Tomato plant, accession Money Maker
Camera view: bottom (45 deg); turntable rotation: 210 degrees
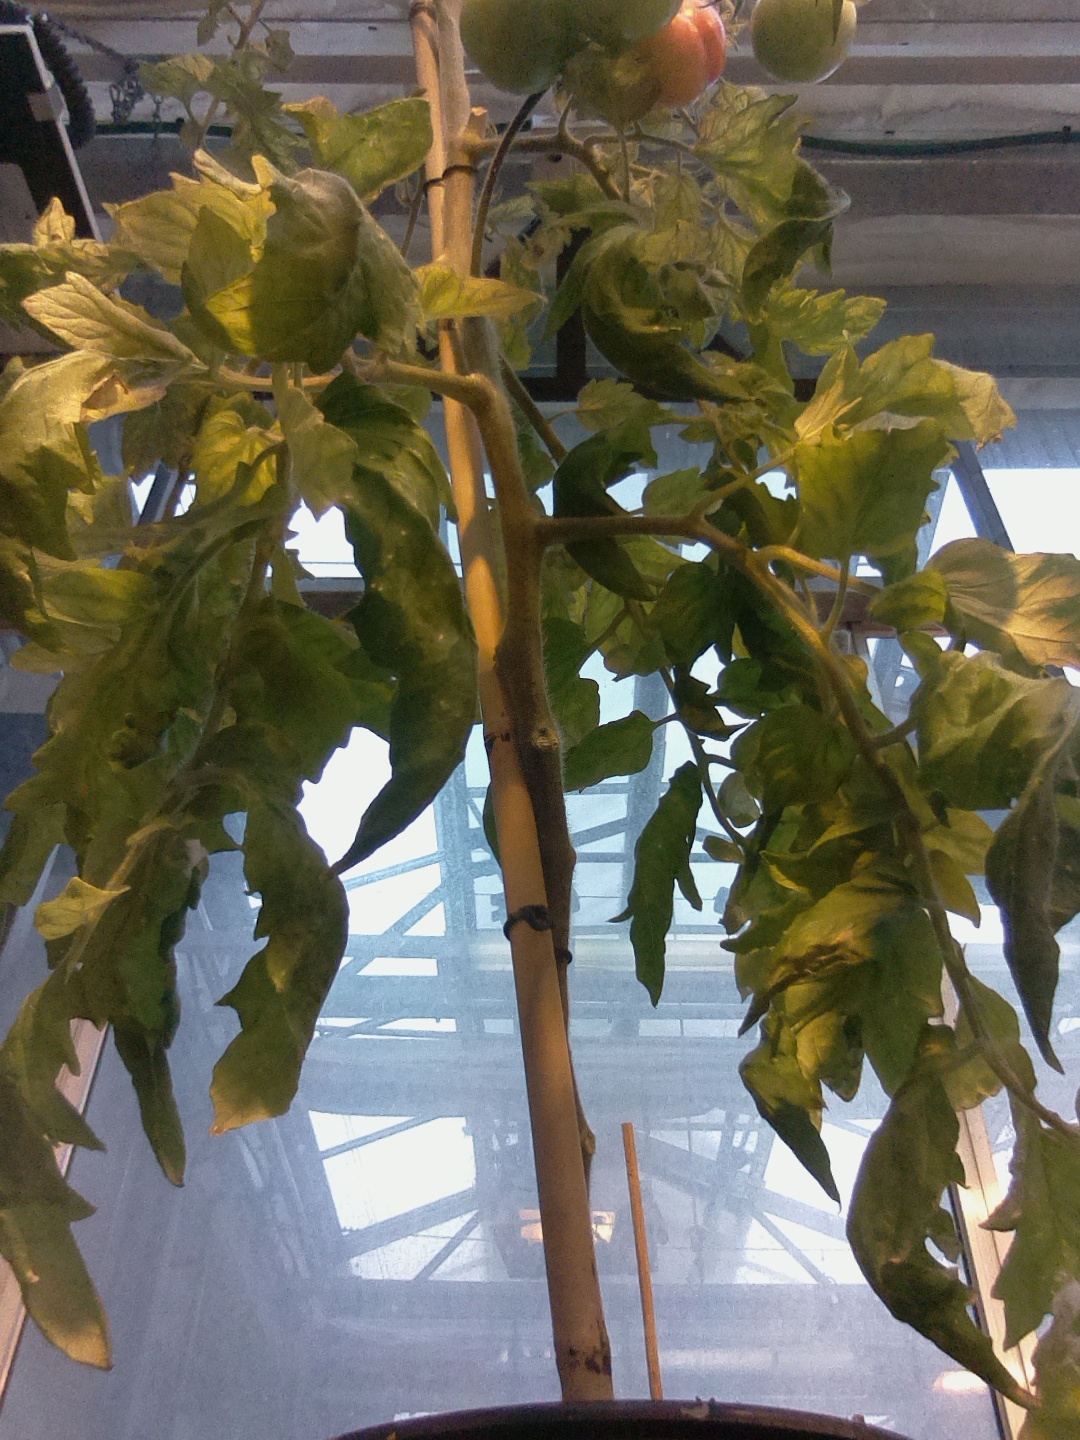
BBCH growth stage 81: 10%-20% of fruits show typical fully ripe color